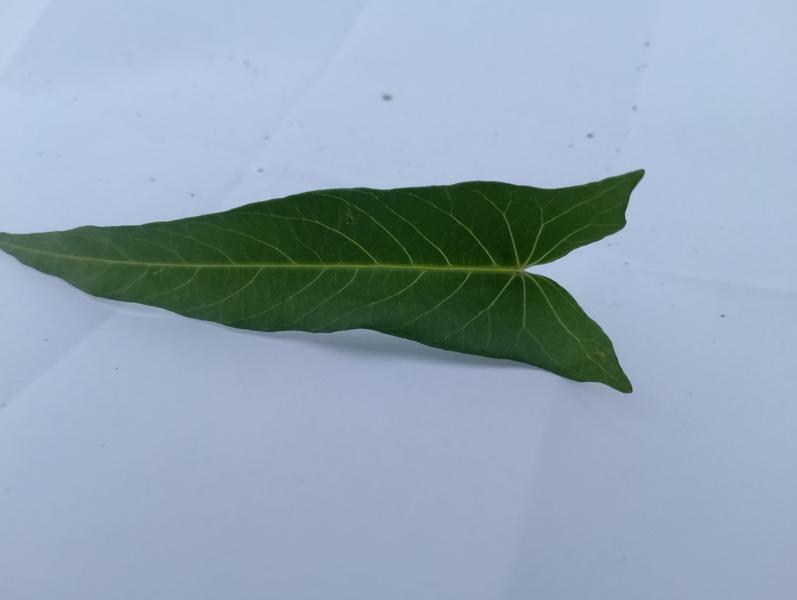
Weed species: Ipomoea aquatic